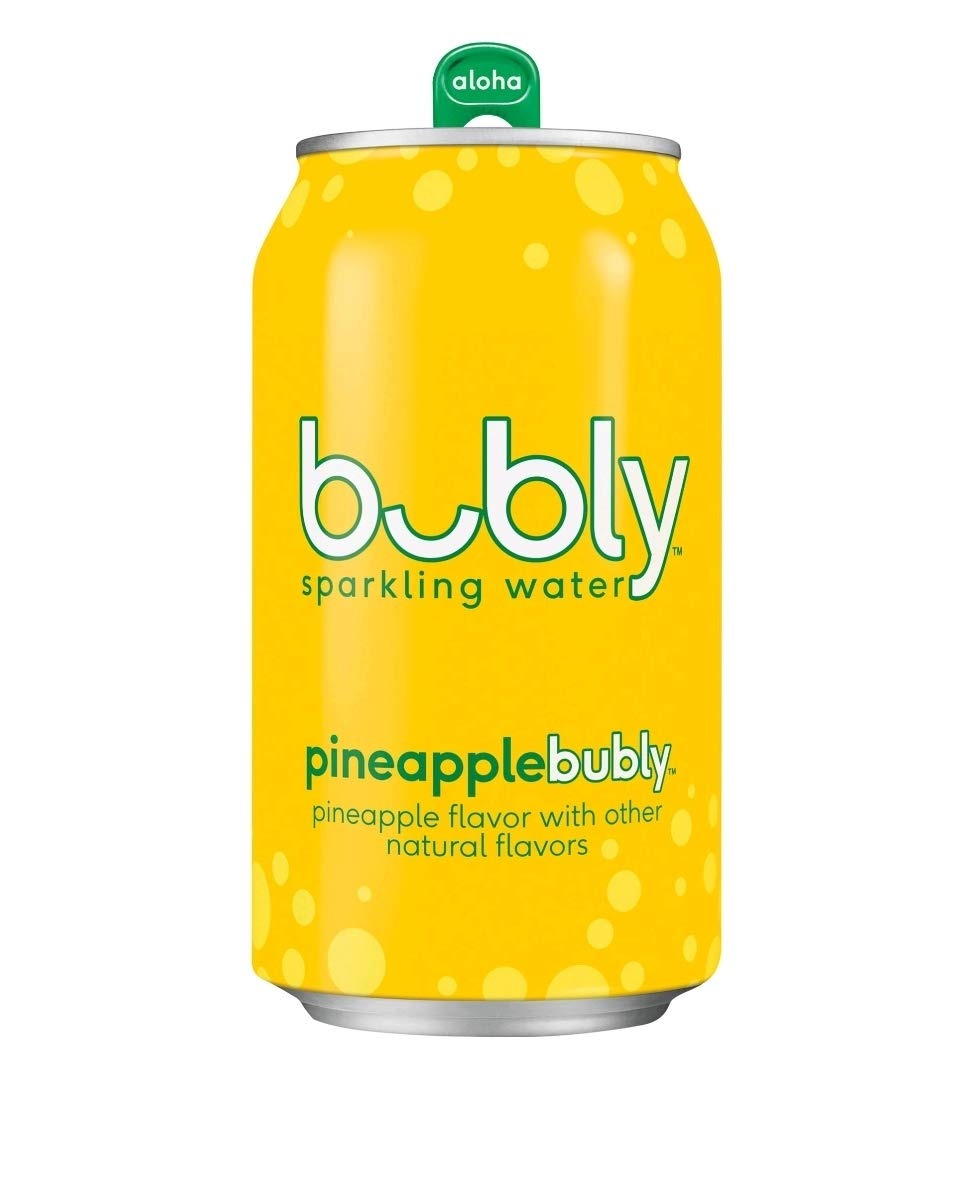
Item Name: Bubly Pineapple 12oz 12Pk, 12Count
Value: 12.0
Unit: Count

Price: 3.38